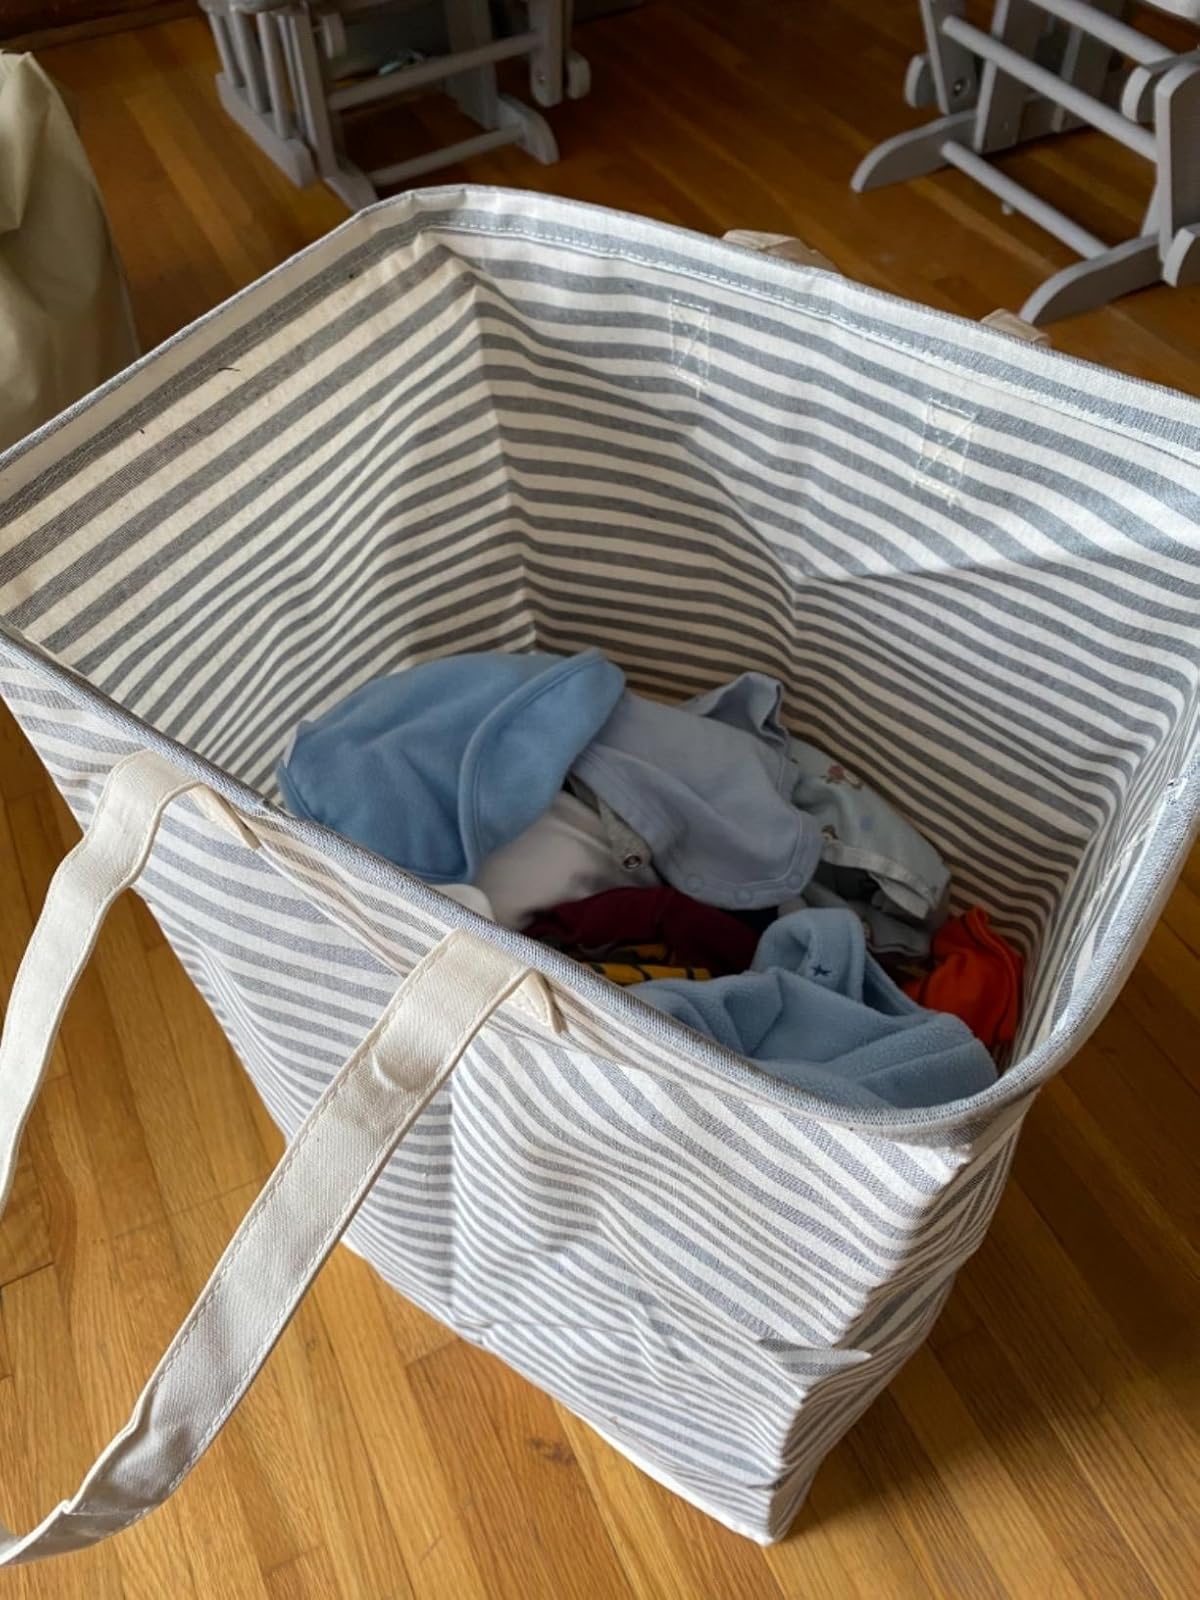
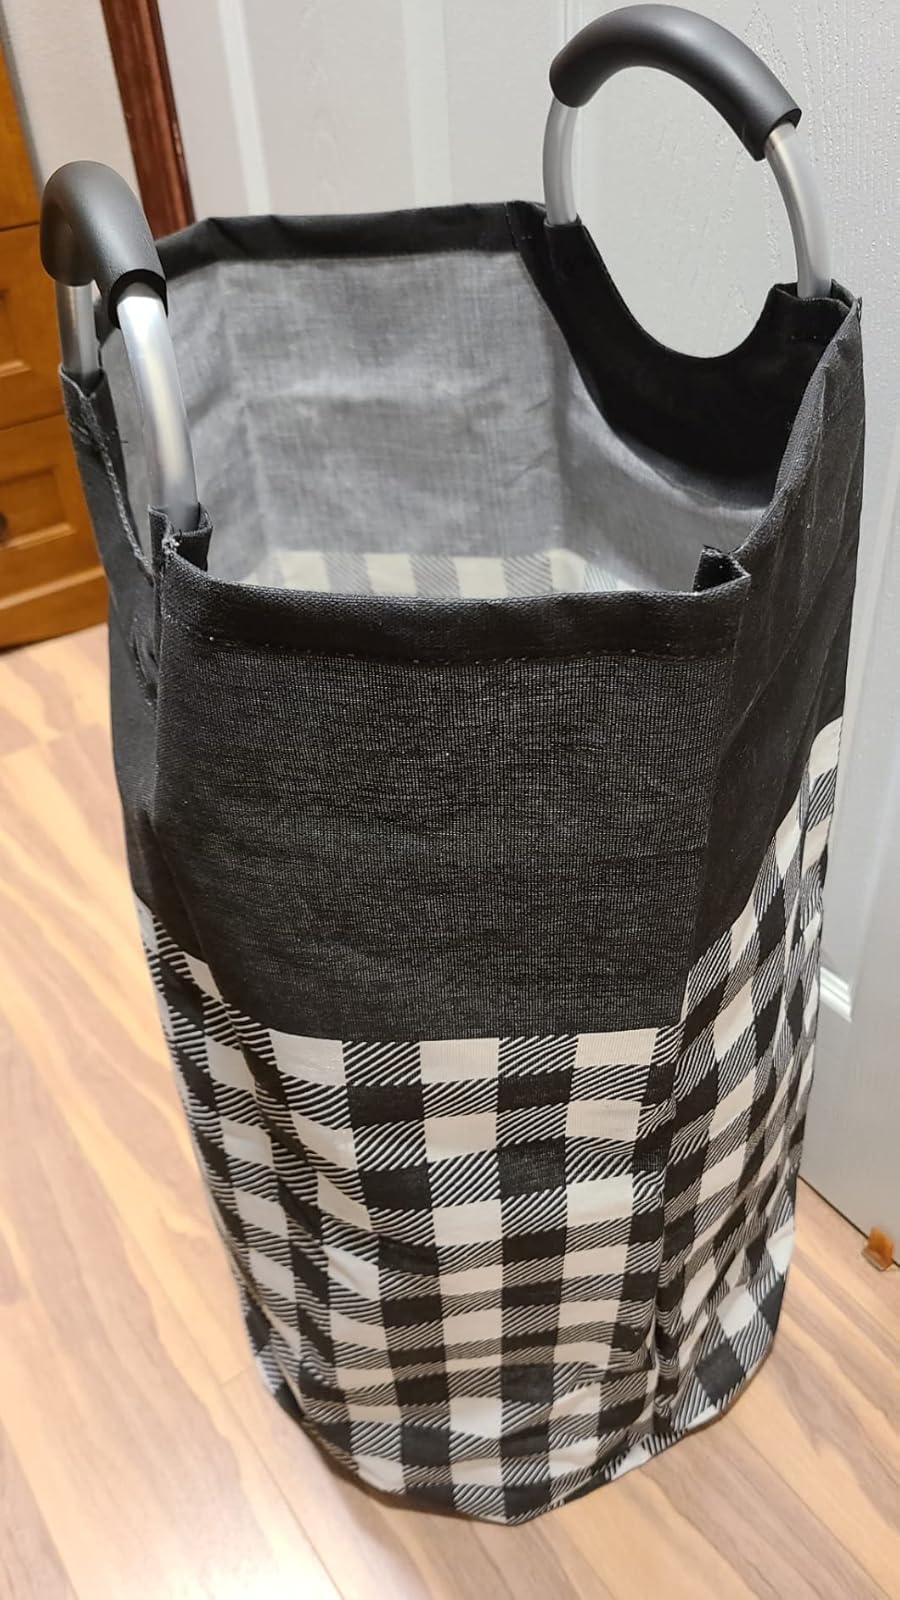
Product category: items_hamper
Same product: no